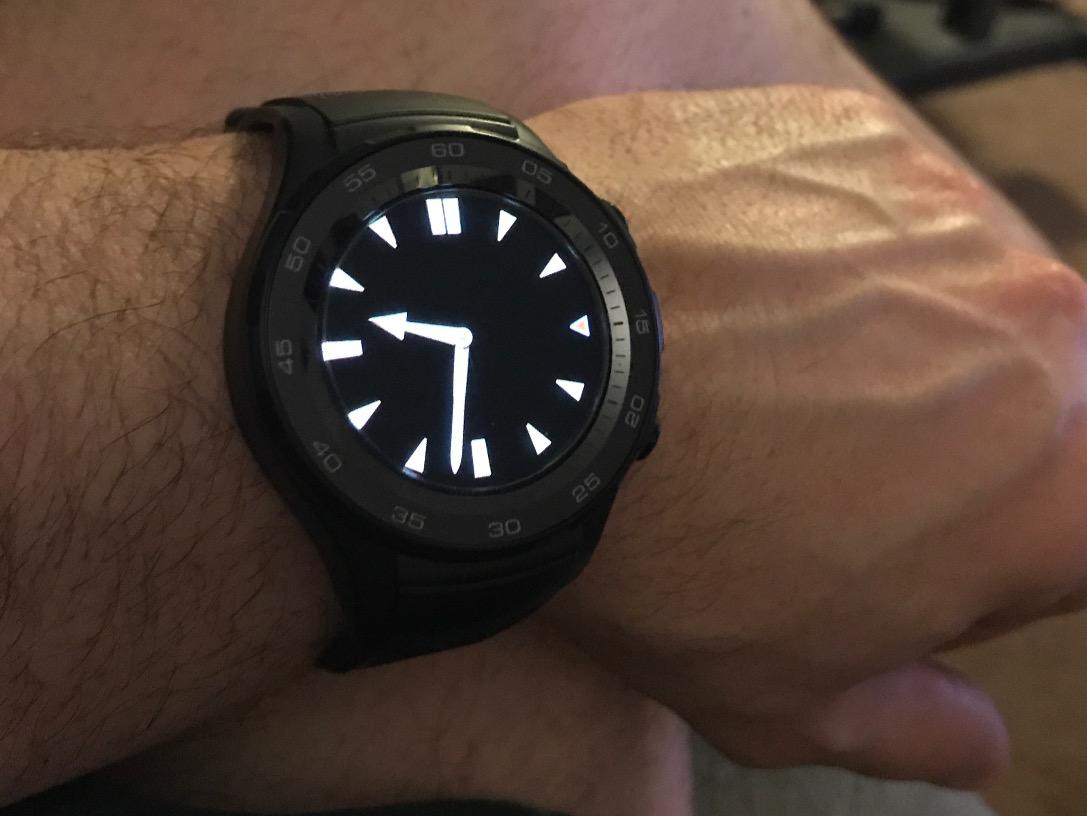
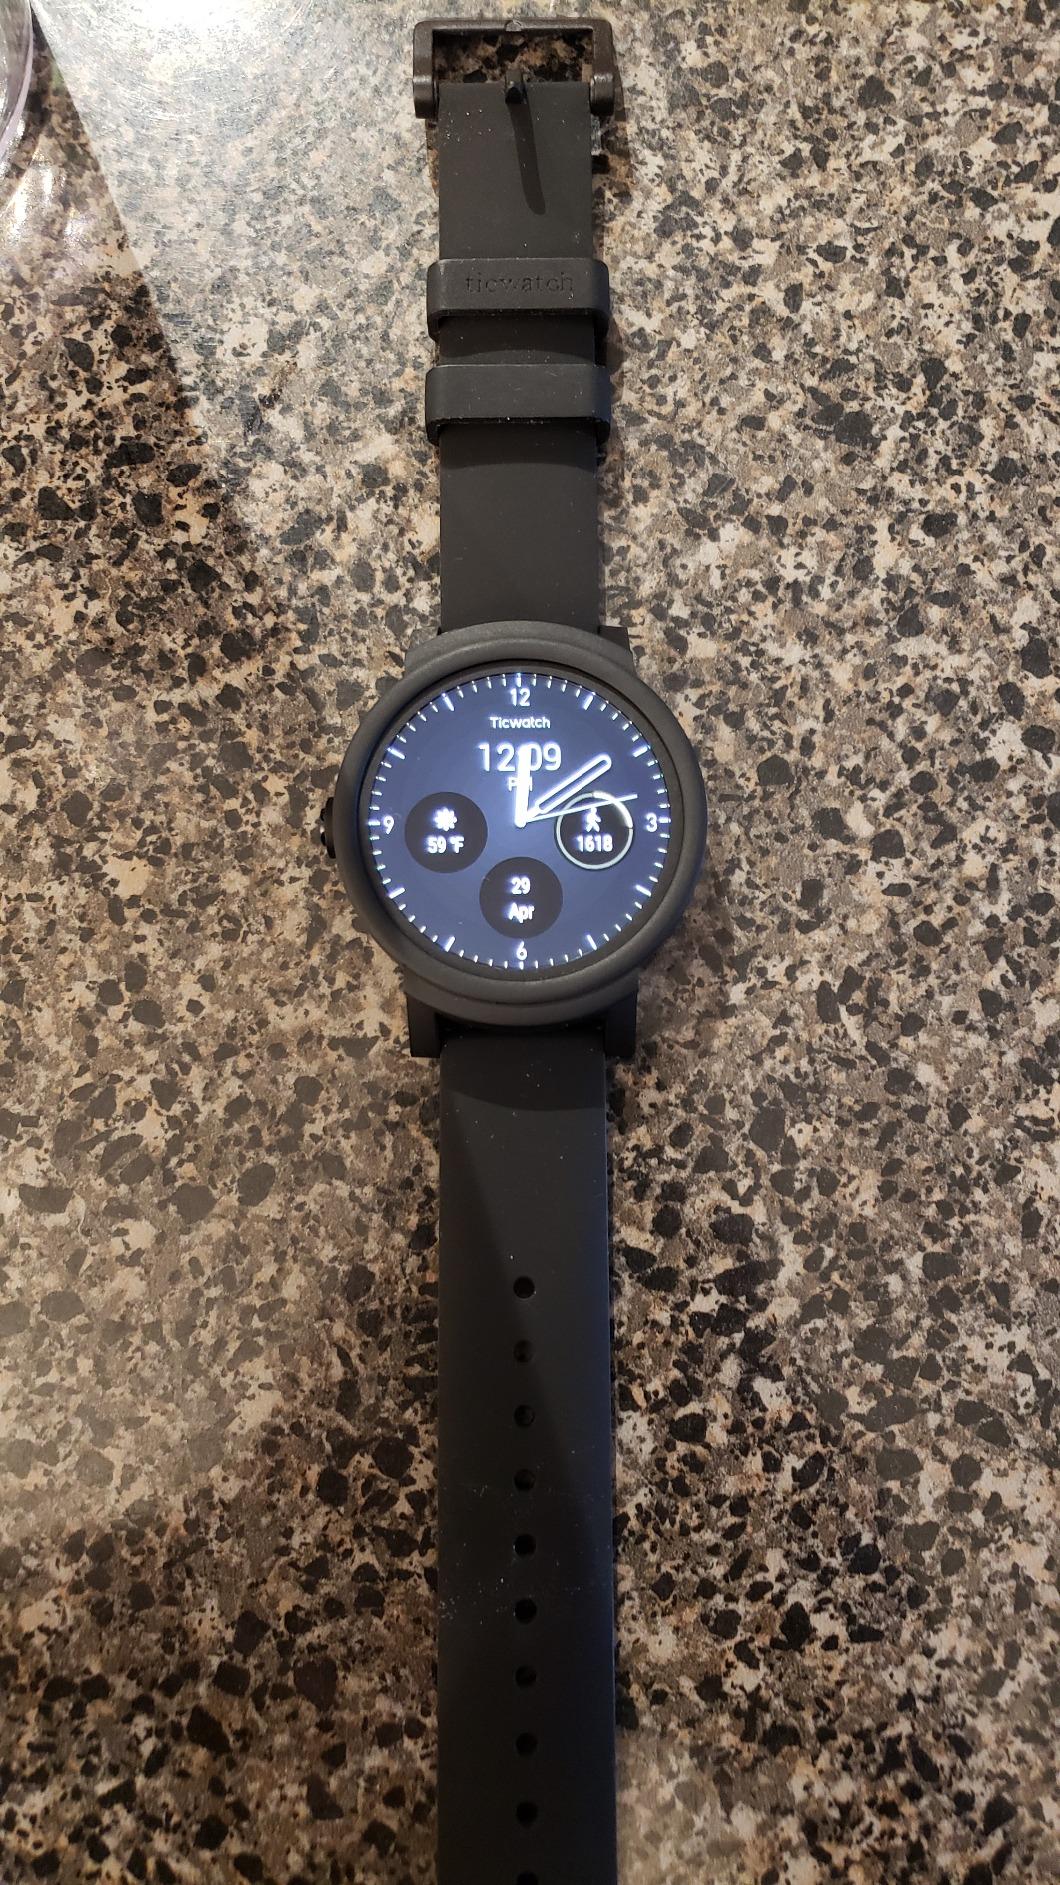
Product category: smartwatch
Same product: no